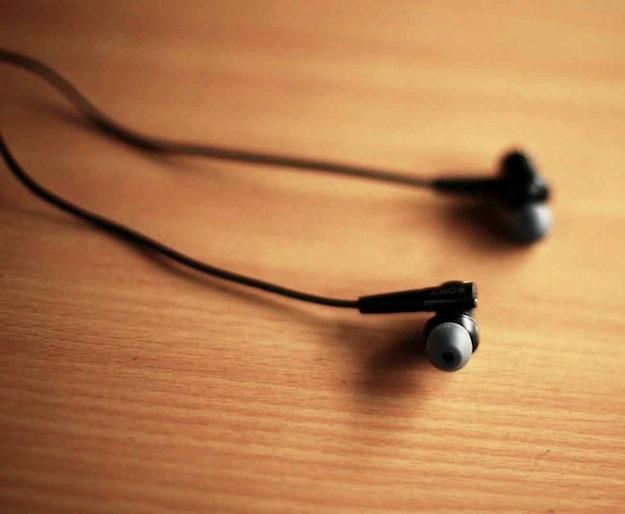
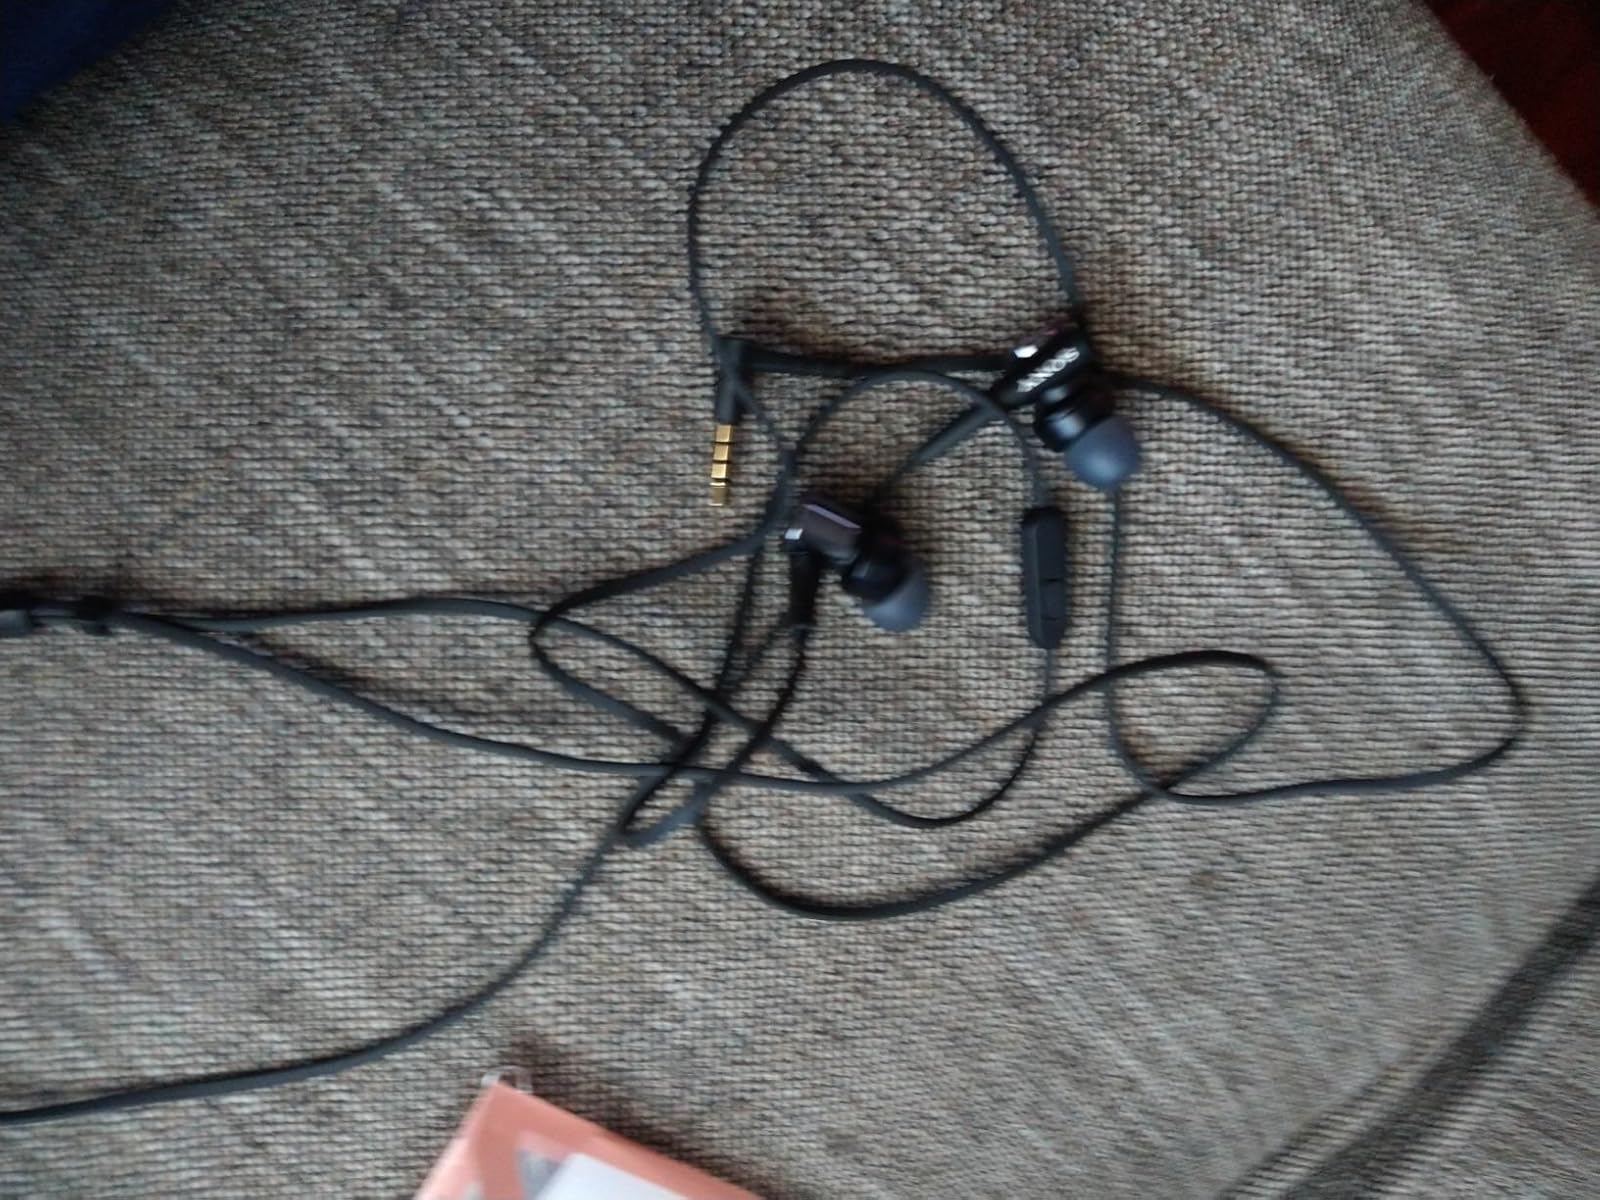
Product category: headphones
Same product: yes